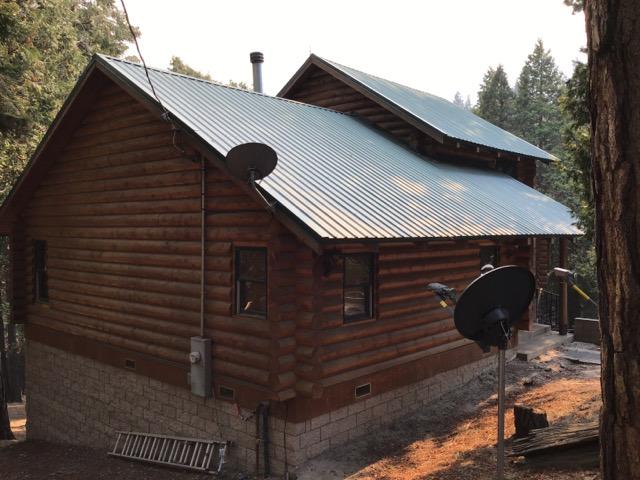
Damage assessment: no_damage